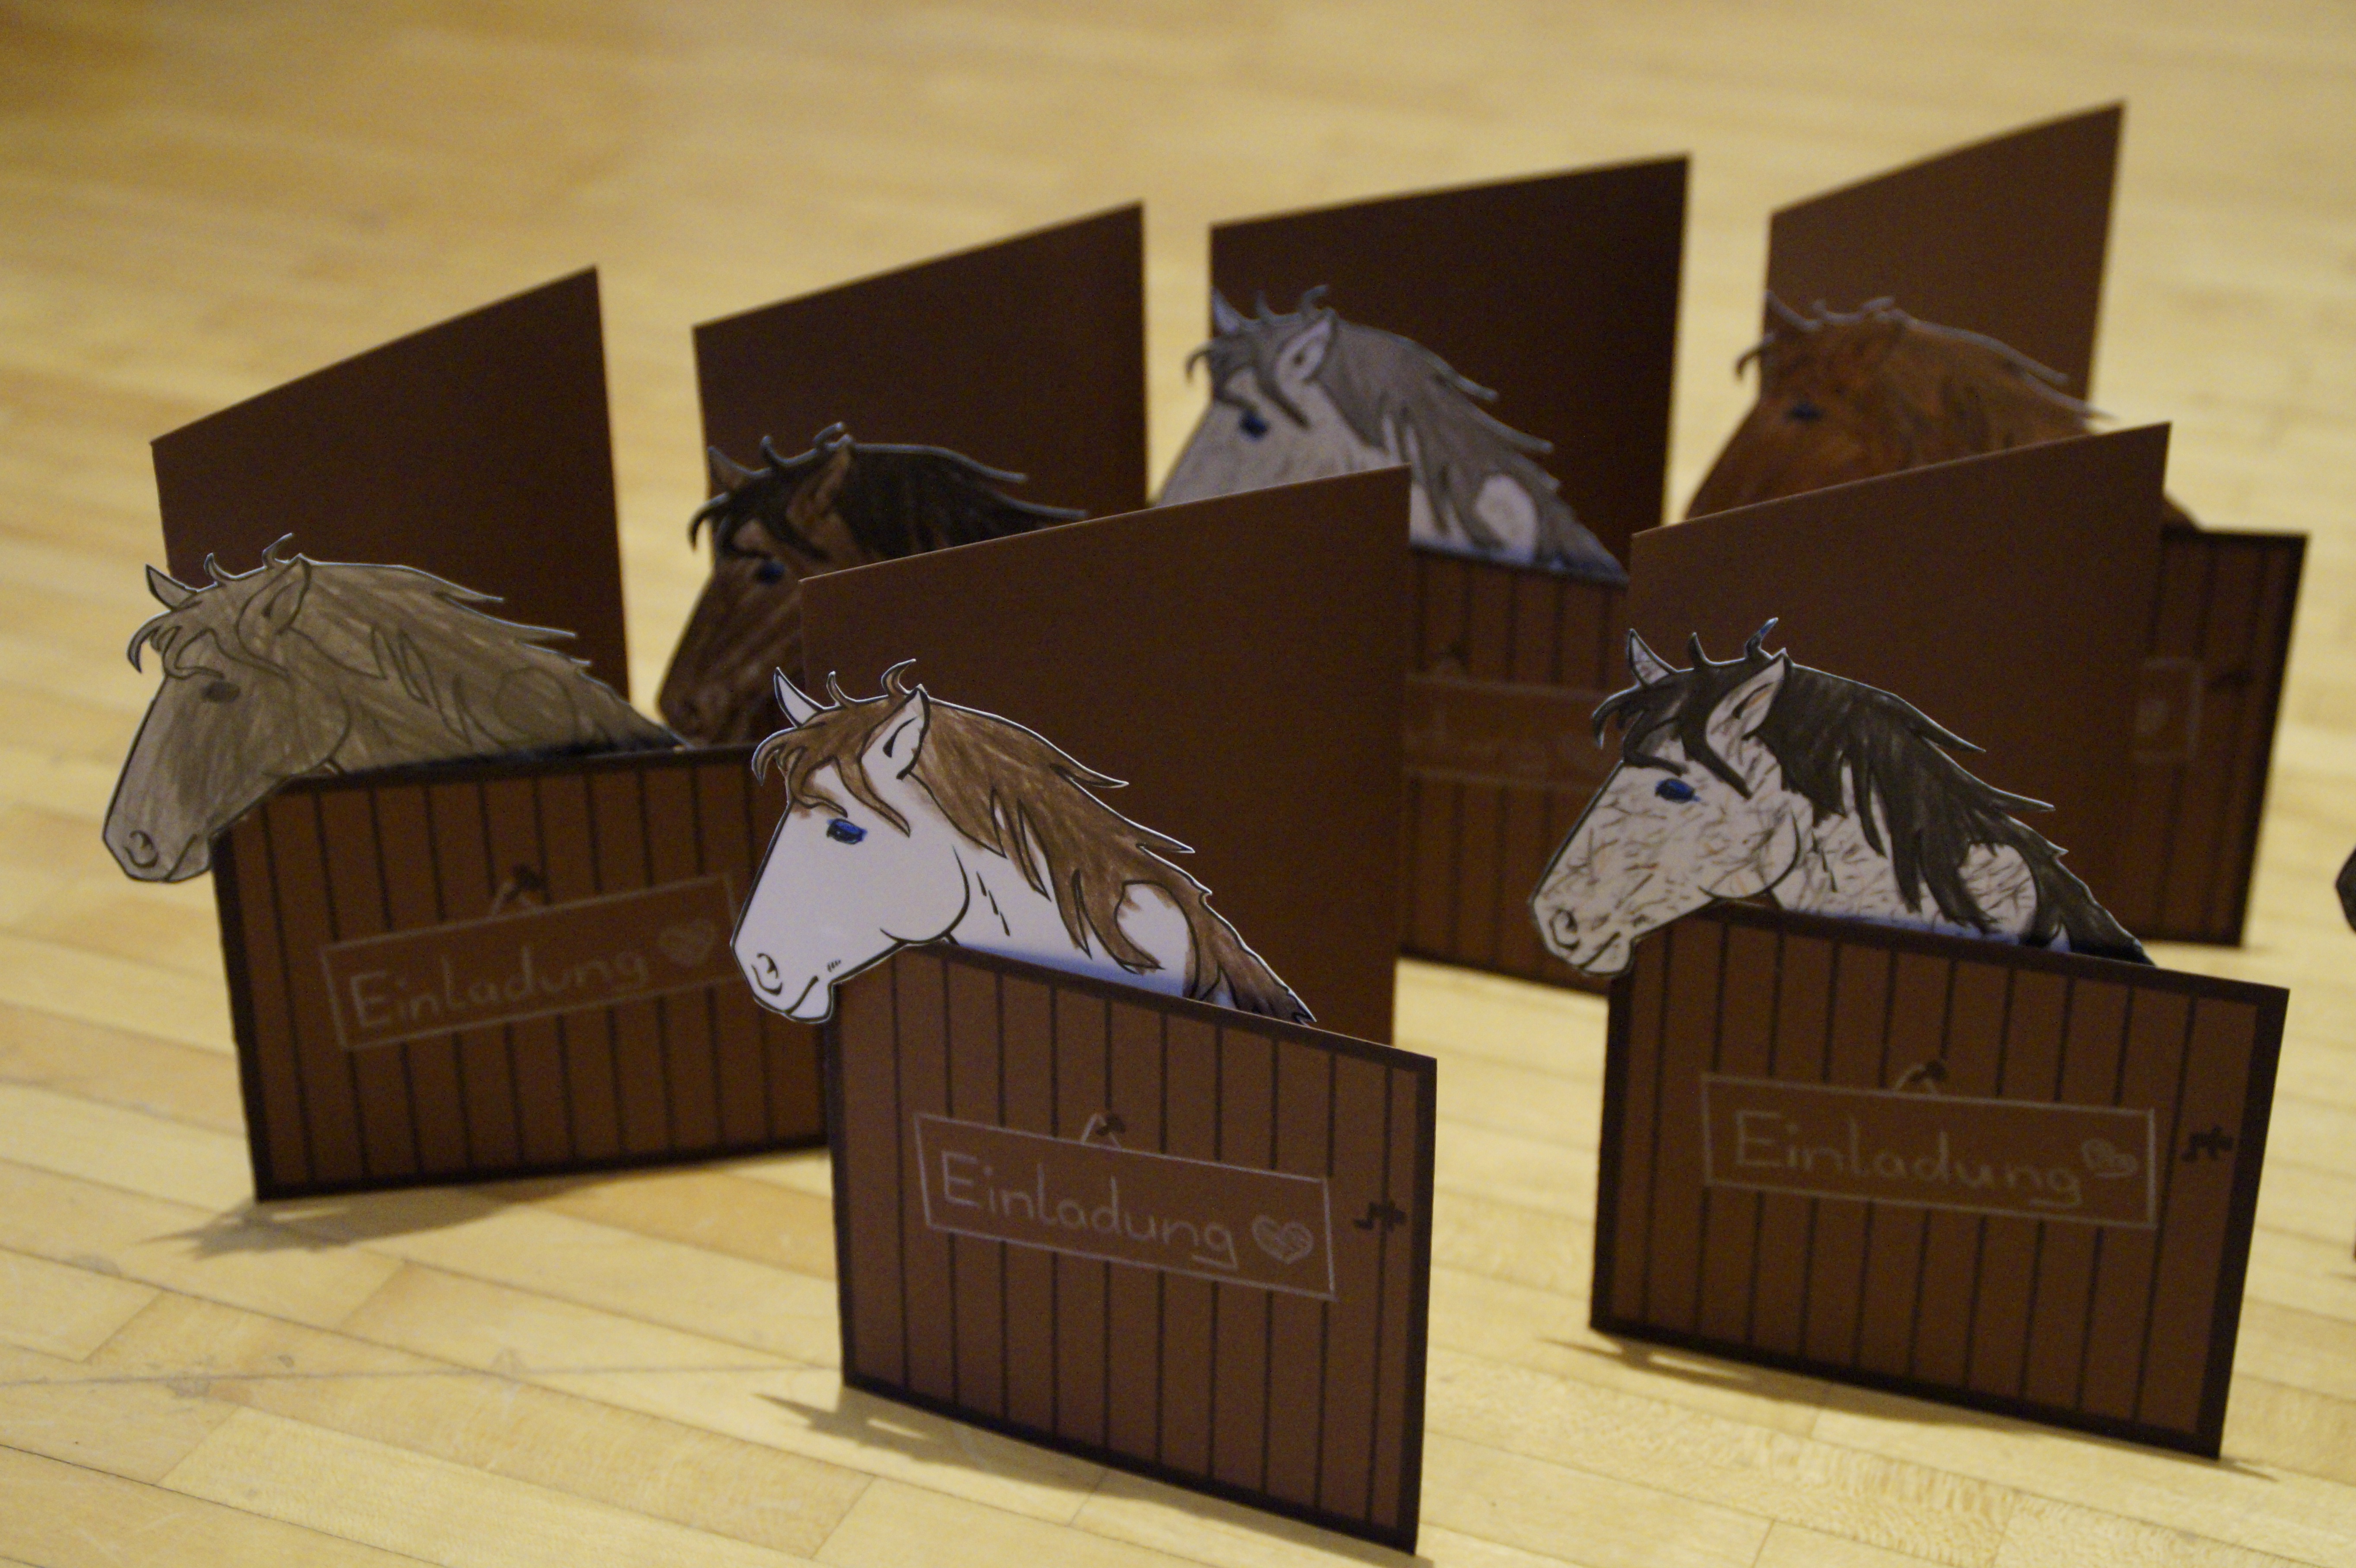
wood, celebration, horse, furniture, homemade, map, horses, art, festival, birthday, tinkered, invitations, children's birthday, invitation, self made, horse stable, themed party, invitation cards